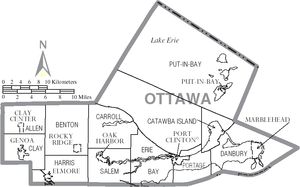
Le comté d'Ottawa est un des 88 comtés de l'État de l'Ohio, aux États-Unis.